Water conflict in the Middle East and North Africa

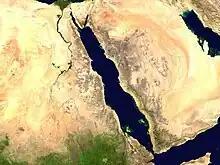
Northeast Africa, the Red Sea, the Arabian Peninsula and the Sinai Peninsula

In the early 1900s, a world cotton shortage put pressure on Egypt and Sudan to use arable lands to increase cotton production. Cotton, however, requires extensive irrigation and is less suitable to Egyptian and Sudanese climate than are other more traditional crops. The need for water and flood control precipitated water development projects along the Nile, which often led to clashes between the British foreign office – Sudan was a British-Egyptian condominium at the time – and local Egyptians and Sudans. After World War I it became apparent that a formal allocations treaty would need to be signed to regulate water usage of the Nile. In 1920, the Nile Projects Commission was formed. Led by representatives from India, the United Kingdom, and the United States, the commission estimated water usage based on the water usage needs of each country. Based on an average flow rate of 84 bcm/y the commission estimated necessary Egyptian consumption to be 58 bcm/y, while Sudan was believed to be able to meet its irrigation needs using only the waters of the Blue Nile. The commission also proposed dividing any deviations from the annual average water flow equally between Egypt and Sudan. The findings of the commission, however, were never acted upon. Also in 1920, the British proposed the Century Storage Scheme, the most comprehensive plan for water development along the Nile. The plan called for a water storage facility to be built on the Uganda-Sudan border, a dam to be built at Sennar, Sudan, to irrigate the regions south of Sudan, and a dam along the White Nile to hold summer floodwaters for Egyptian dry-season consumption. The British scheme worried many Egyptians, as most of the major water structures were to be built outside of Egyptian territory. On May 7, 1929, Egypt and Sudan signed the Nile Waters Agreement. Based largely on findings from the 1920 commission, the treaty allocated 4 bcm/y to Sudan, and 48 bcm/y to Egypt. In between January 20 and July 15, however, the entire flow of the Nile was allocated for Egyptian consumption.